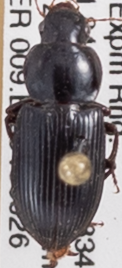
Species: Discoderus robustus
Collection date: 2018-09-26
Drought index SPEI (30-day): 0.782
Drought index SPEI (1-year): -1.01
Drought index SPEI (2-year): -1.45